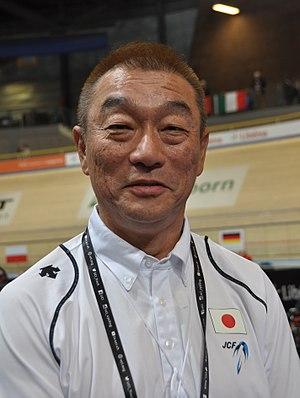
Kōichi Nakano est un coureur cycliste sur piste japonais professionnel, né le 14 novembre 1955 à Kyushu. Il a d'abord été au Japon un très grand champion de keirin. Pour trouver un nouveau challenge, il s'est essayé à la discipline de la vitesse.